2003 World Allround Speed Skating Championships

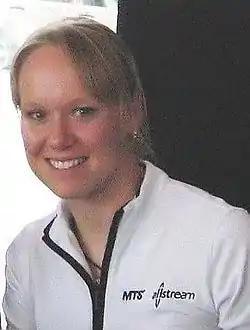
Cindy Klassen (Canada)

The 2003 World Allround Speed Skating Championships were held in Ruddalens IP in Gothenburg, Sweden, on 8–9 February 2003. Canadian Cindy Klassen and Dutchman Gianni Romme became the world champions.